Kimmy Dora and the Temple of Kiyeme

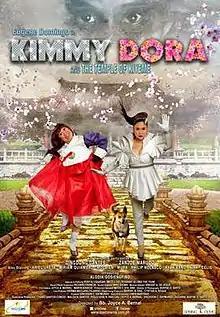
Theatrical release poster

Kimmy Dora and the Temple of Kiyeme is a 2012 horror comedy film co-produced and directed by Joyce Bernal and is the second installment in the "Kimmy Dora" film series. It is a sequel to the 2009 film "". It tells the story of twin sisters Kimmy and Dora, both played by Eugene Domingo in their quest to find love in South Korea, only for them being stalked by a ghostly figure. The film premiered nationwide in the Philippines on June 13, 2012, and became the second highest grossing Filipino film of 2012, earning in two weeks, and currently holds the fifteenth place in the highest-grossing Filipino films of all time.